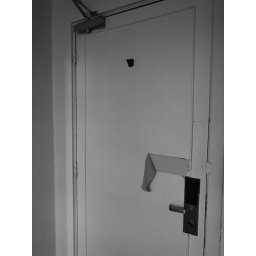
The shit hole that was our hotel in Rotterdam, a cross between Fawlty towers and the hotel in the Shining...